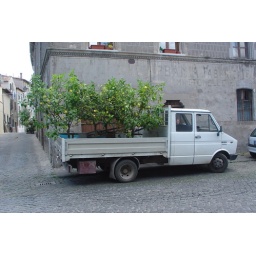
Lemon trees in a truck